Tomihisa Taue

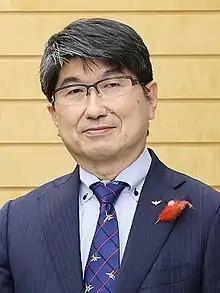
Tomihisa Taue in November 2021

, is a Japanese politician and the mayor of Nagasaki, the capital city of Nagasaki Prefecture, Japan from 2007 to 2023.